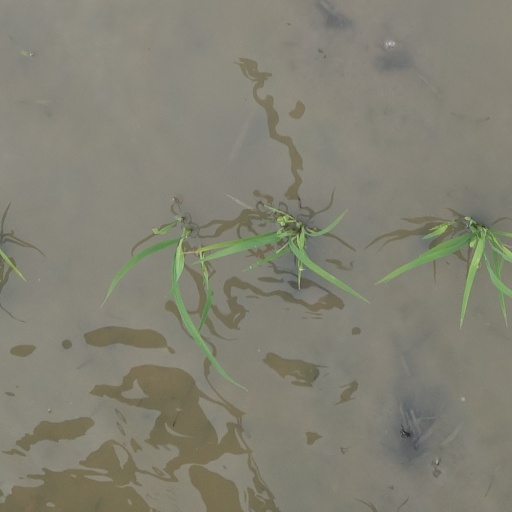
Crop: rice